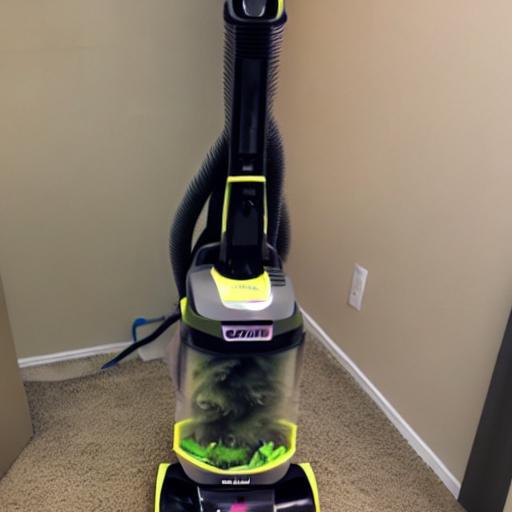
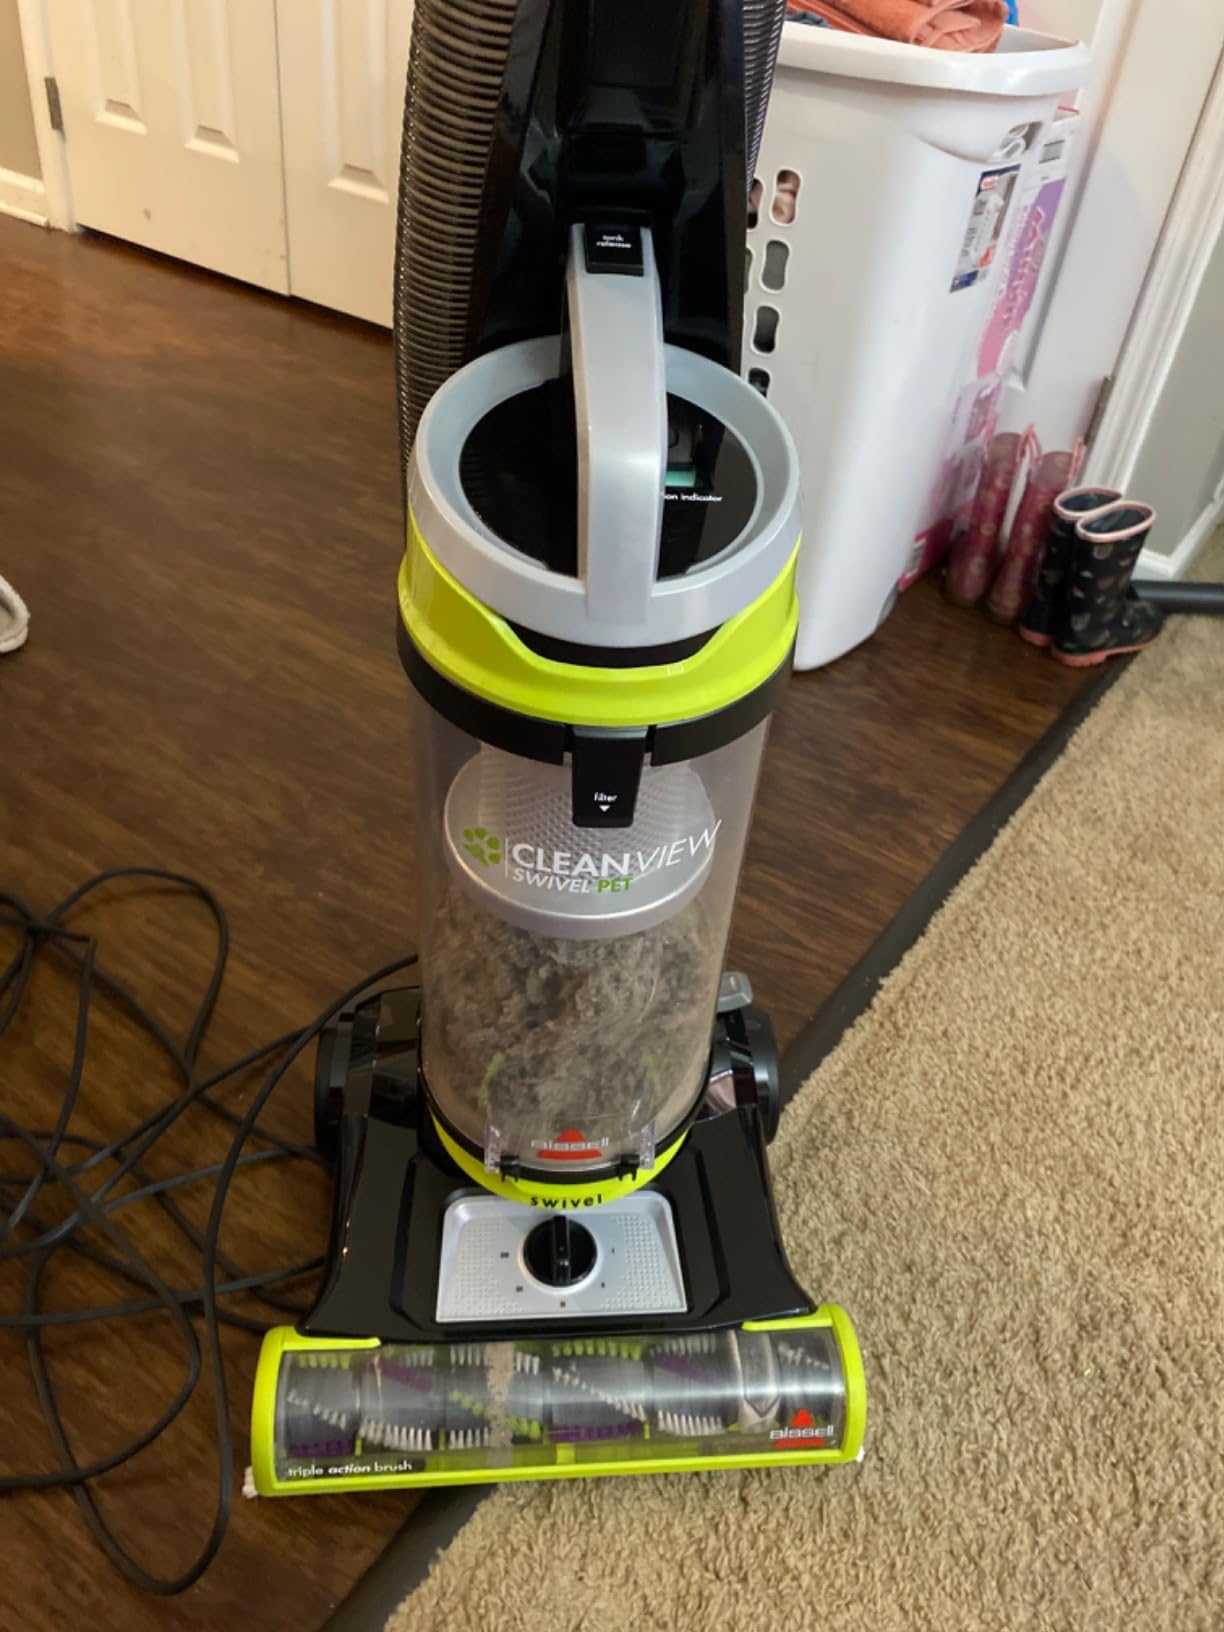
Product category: items_vacuum
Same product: no